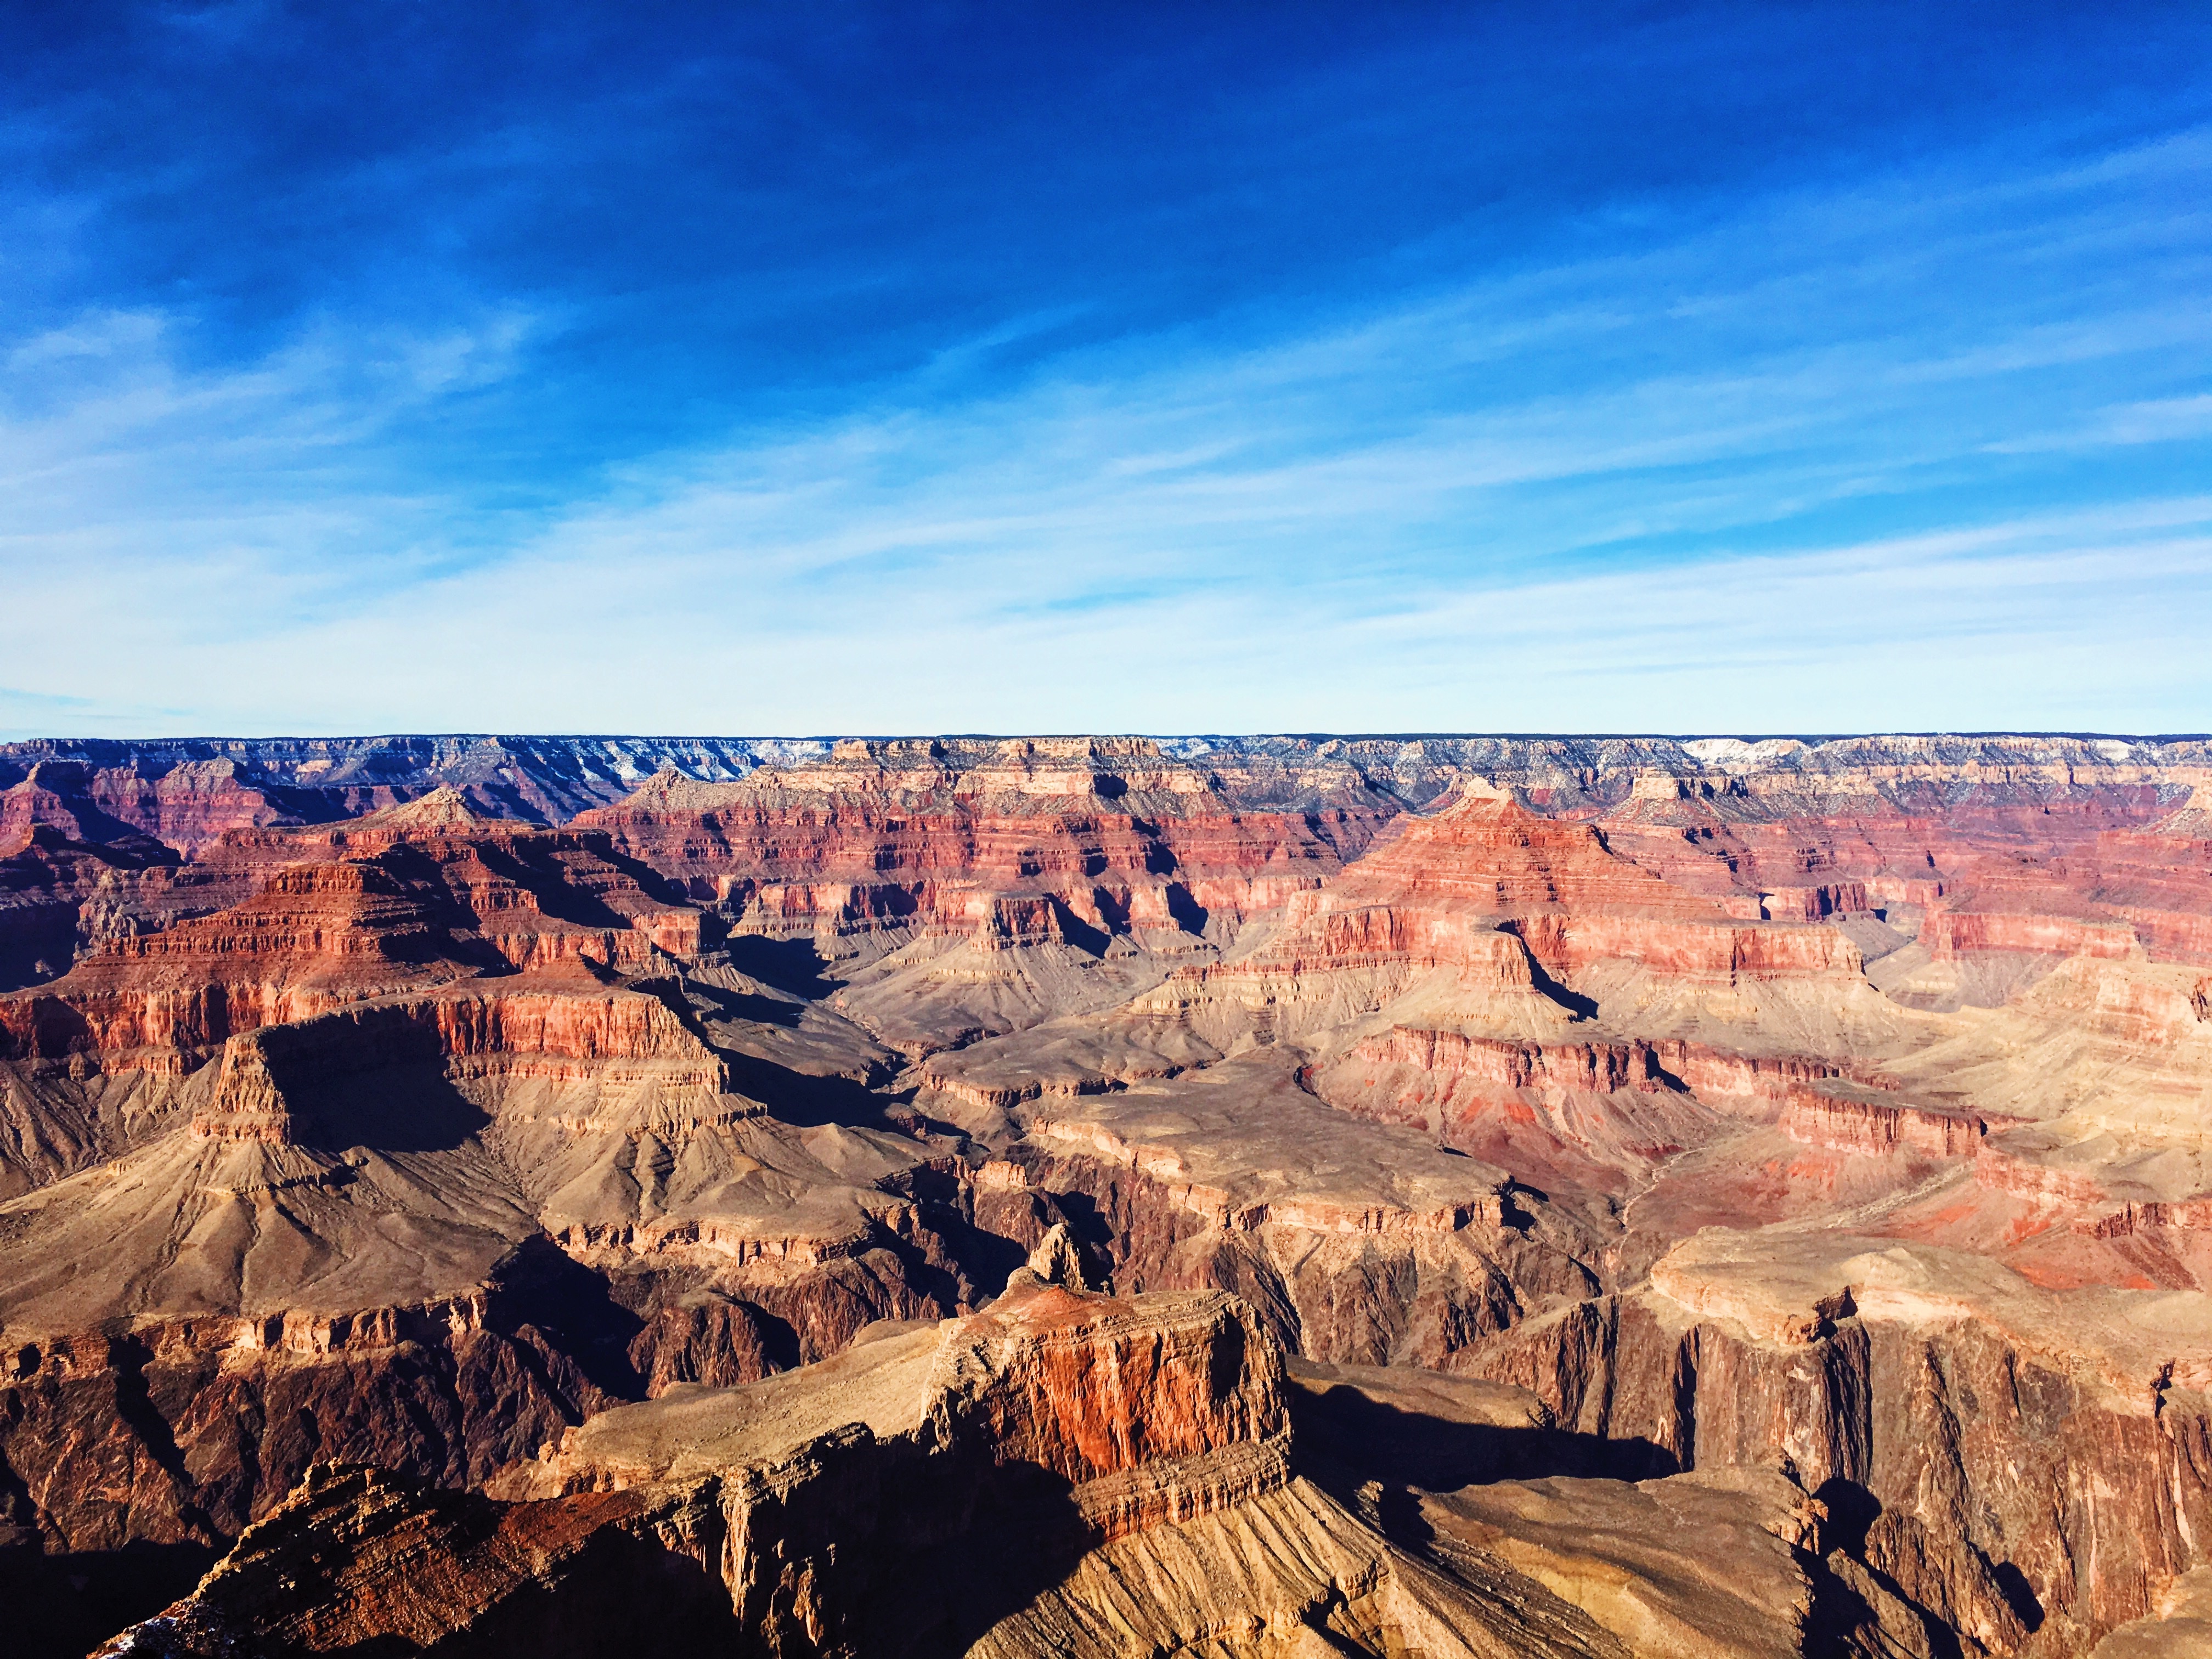
landscape, rock, photography, panorama, formation, arch, canyon, terrain, geology, badlands, plateau, landform, geographical feature